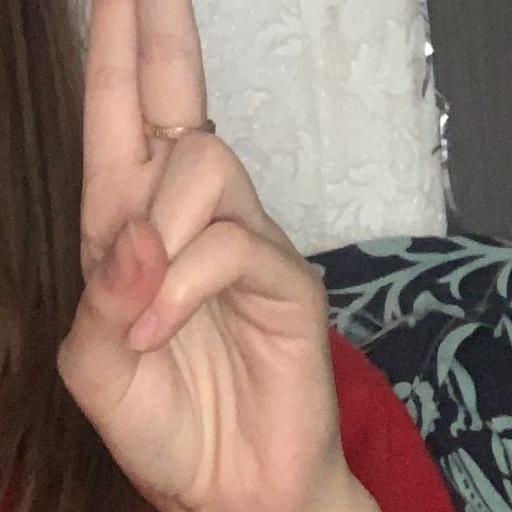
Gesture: two_up